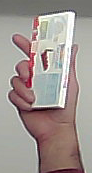
Product: kinder_chocolate